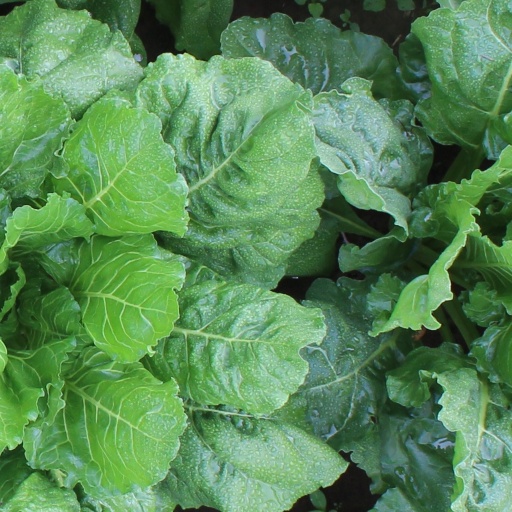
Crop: sugar beet